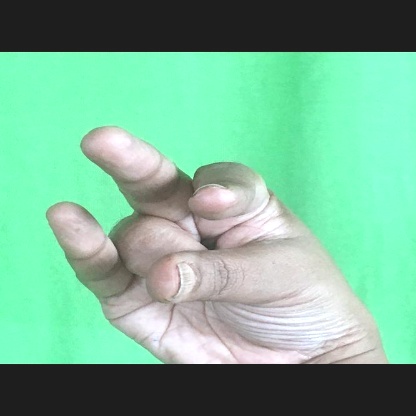
Mudra: Kangulam